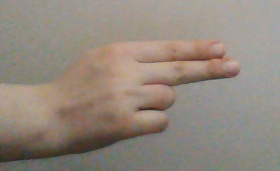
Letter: ain